Rochester Bridge

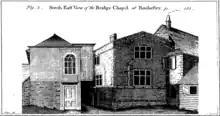
The Bridge Chapel in 1788

The East Kent Railway built the first rail bridge (which opened on 29 March 1858) for its line from Strood to Chatham. It was designed and built by Joseph Cubitt, and had four spans, one of which could be opened to allow masted ships through, although this was later found to be unnecessary and so was fixed shut. The bridge was built of iron girders supported on masonry piers, 600 feet in length and weighing 700 tons. The East Kent Railway became the London Chatham and Dover Railway 1 August 1859 and in 1861 the bridge became a part of the newly completed Chatham Main Line from London to Dover.